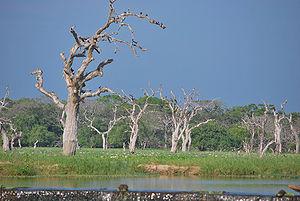
Le parc national de Yala ou parc national Ruhuna est le deuxième plus grand parc national du Sri Lanka et le plus visité. Le parc est situé dans la région sud-est du pays dans la province du Sud et la province d'Uva. Le parc couvre 979 km2 et est situé à environ 300 km de Colombo. Il a été initialement désigné comme un sanctuaire de vie sauvage en 1900, et avec le parc national de Wilpattu, il fut l'un des deux premiers parcs nationaux créés au Sri Lanka en étant élevé à ce rang en 1938. Le parc est surtout connu pour sa richesse en animaux sauvages et joue un rôle important pour la conservation de l'Élephant du Sri Lanka et des oiseaux d'eau.